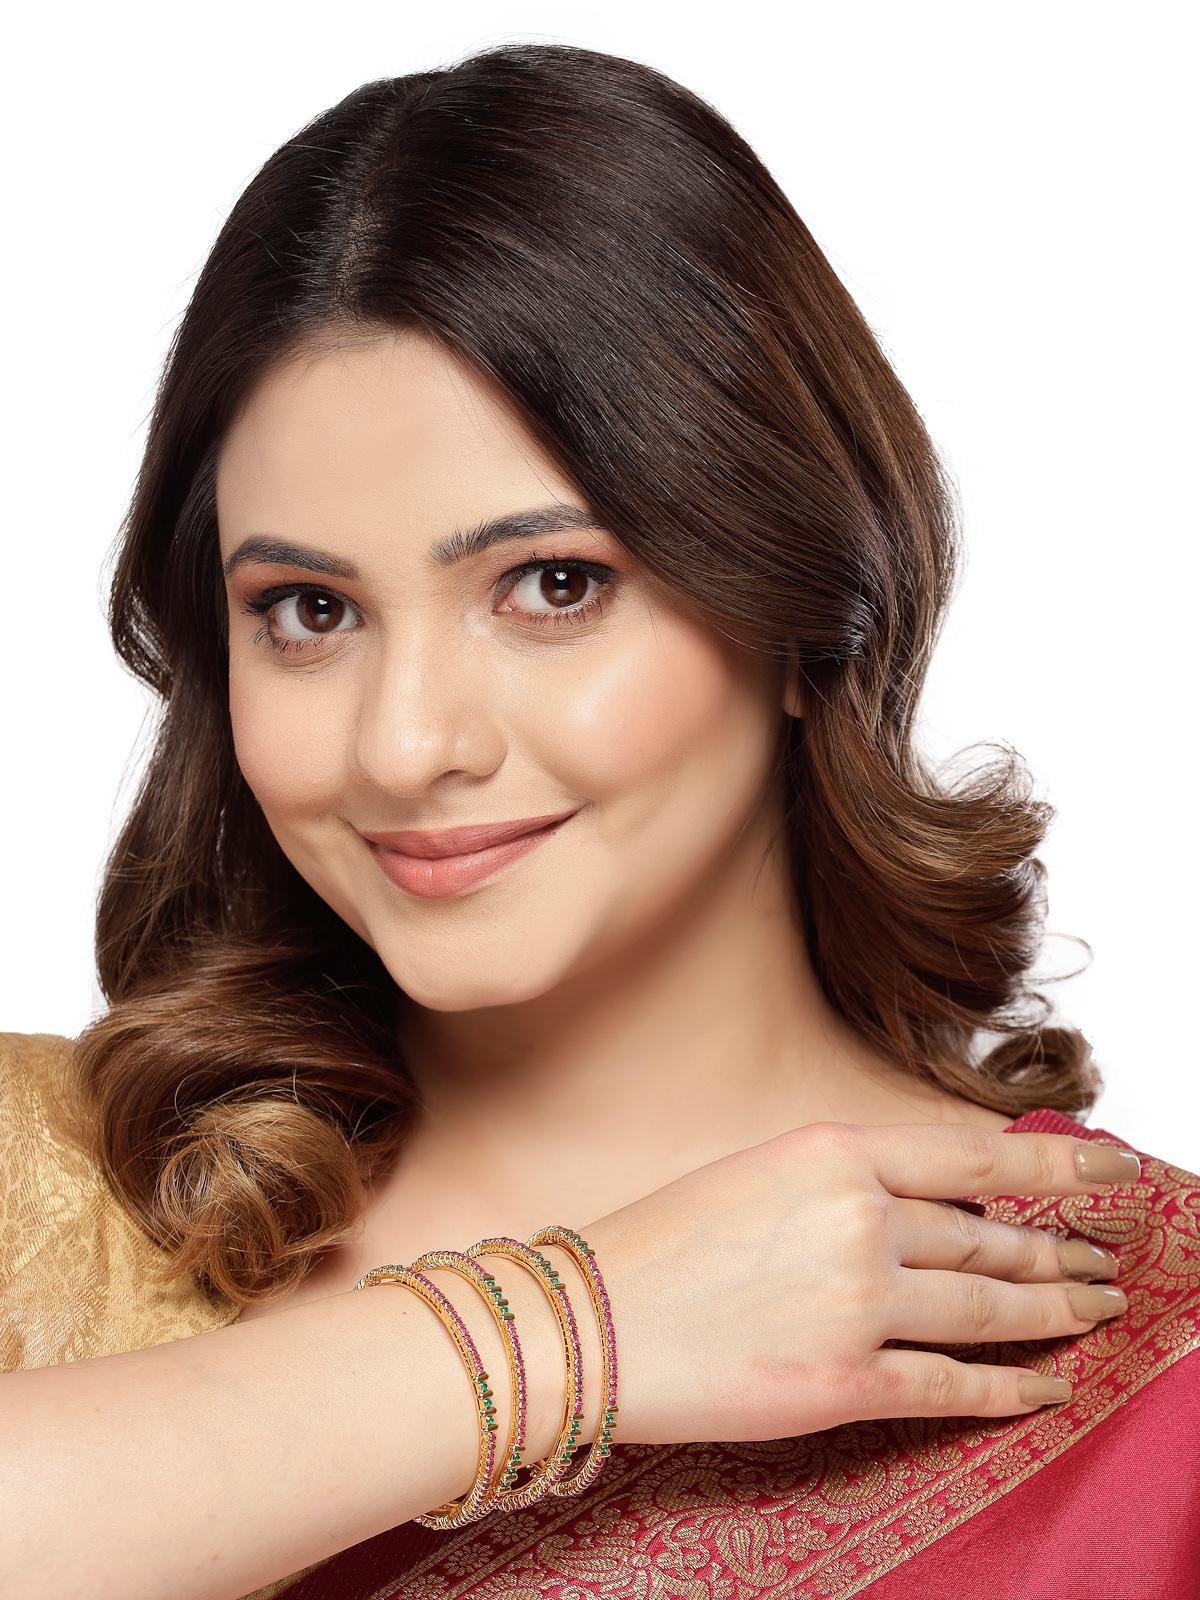
Sukkhi Bewitching Stylish Gold Plated Red And Green Thin Bracelet Bangle Set Jewellery for Women & Girls | Set of 4 Latest Design | Birthday Anniversary Gift for Women|B105872_2.6
Type: Bracelets & Bangles
Brand: Sukkhi
Price: Rs. 1121
 Adorn yourself with the Sukkhi Bewitching Stylish Gold Plated Thin Bracelet Bangle Set for Women & Girls. This set of four combines bewitching charm with a stylish blend of red and green, featuring the latest design trends in a slender profile. The gold-plated finish adds a touch of sophistication to any ensemble. Sized at 2.4, 2.6 and 2.8, these thin bracelets make for a perfect birthday or anniversary gift, celebrating contemporary style and cultural richness for the special women in your life with a set that's both stylish and versatile.Disclaimer:There may be slight variation in shade and colour due to photographic effects and monitor settings
Included: 4 Bangles